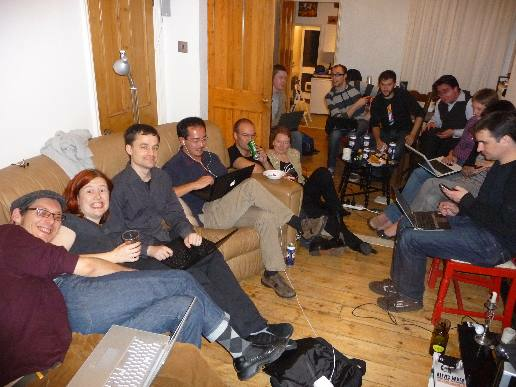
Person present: Yes